Manius Acilius Glabrio (consul 191 BC)

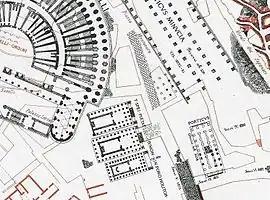
Lanciani's plan of the temples beside the Forum Olitorium based on the Severan "Forma Urbis Romae", placing the relocated Temple of Piety between the Temples of Spes and Juno Sospita in the early 3rd century

Manius Acilius Glabrio was born in the 3rd century BC to a plebeian family. He was the first in his family to attain the consulship, making him a "new man". He served as tribune of the plebs in 201, as plebeian aedile in 197, and as praetor peregrinus in 196. During his praetorship, he suppressed a slave revolt in Etruria.